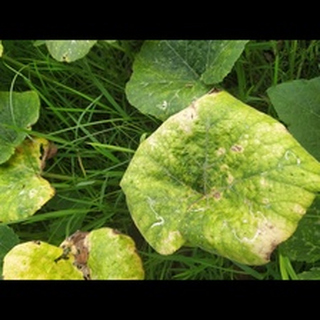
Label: pumpkin_downy_mildew